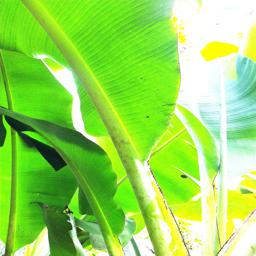
Label: JAHAJI LEAF